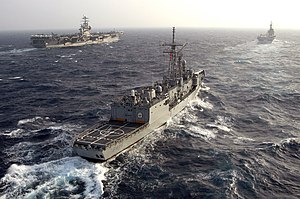
Türk Deniz Kuvvetleri / Struktur
Den tyrkiske fregat GCD Gediz under en øvelse med amerikanske og italienske styrker i Atlanterhavet.
Türk Deniz Kuvvetleri er den maritime del af Tyrkiets forsvar.